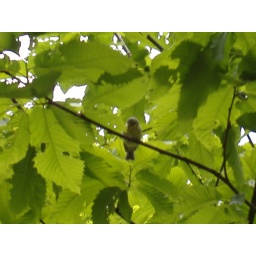
a little bird in a tree